Samuel J. Pugh

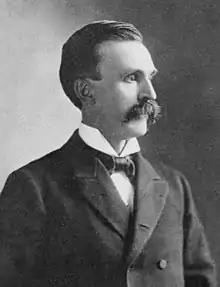

Samuel Johnson Pugh (January 28, 1850 – April 17, 1922) was a U.S. Representative from Kentucky.